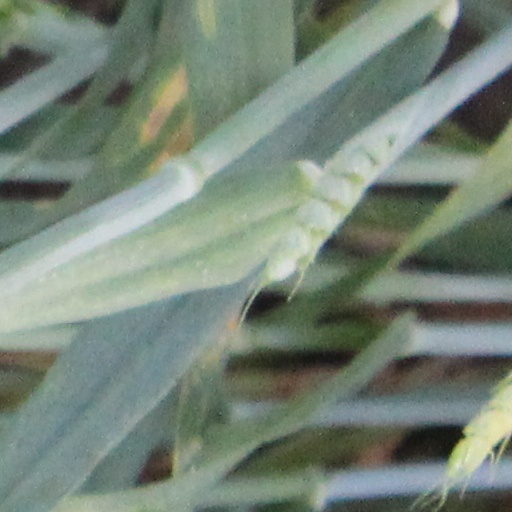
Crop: wheat